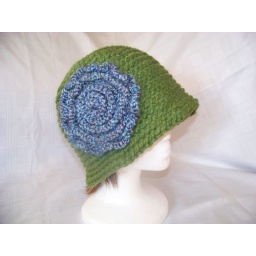
Green bucket hat with blue flower listed in my shop.